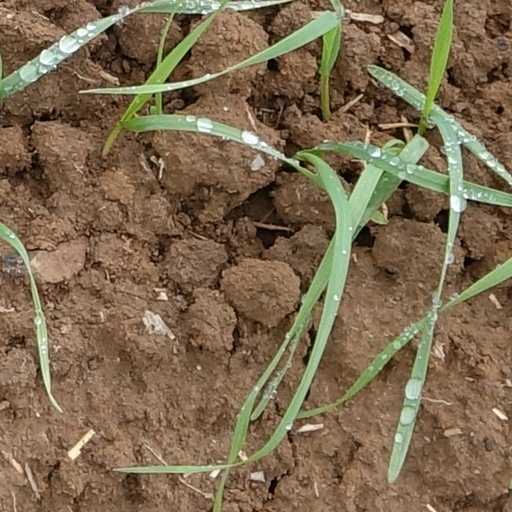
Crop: wheat